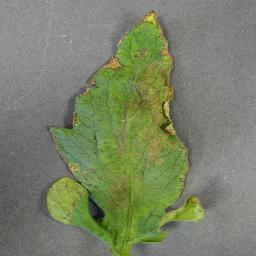
Label: Tomato___Bacterial_spot